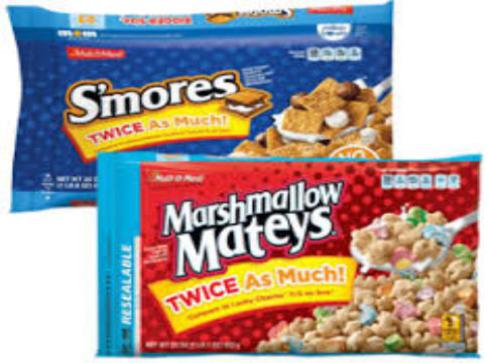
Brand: marshmallow mateys
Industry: Food